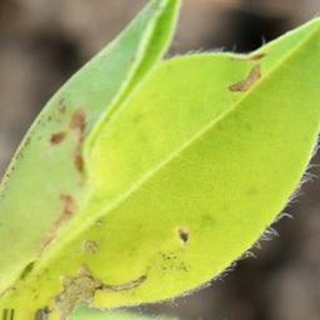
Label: groundnut_nutrition_deficiency